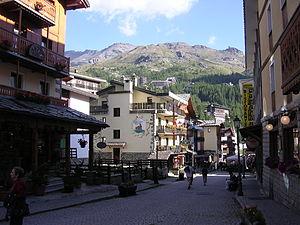
Rue Jean-Antoine Carrel au Breuil (Valtournenche - Vallée d'Aoste, Italie)
Le Breuil est l'une des plus importantes stations de ski et d'alpinisme italienne. Ses habitants se nomment « Breuilliençois ».